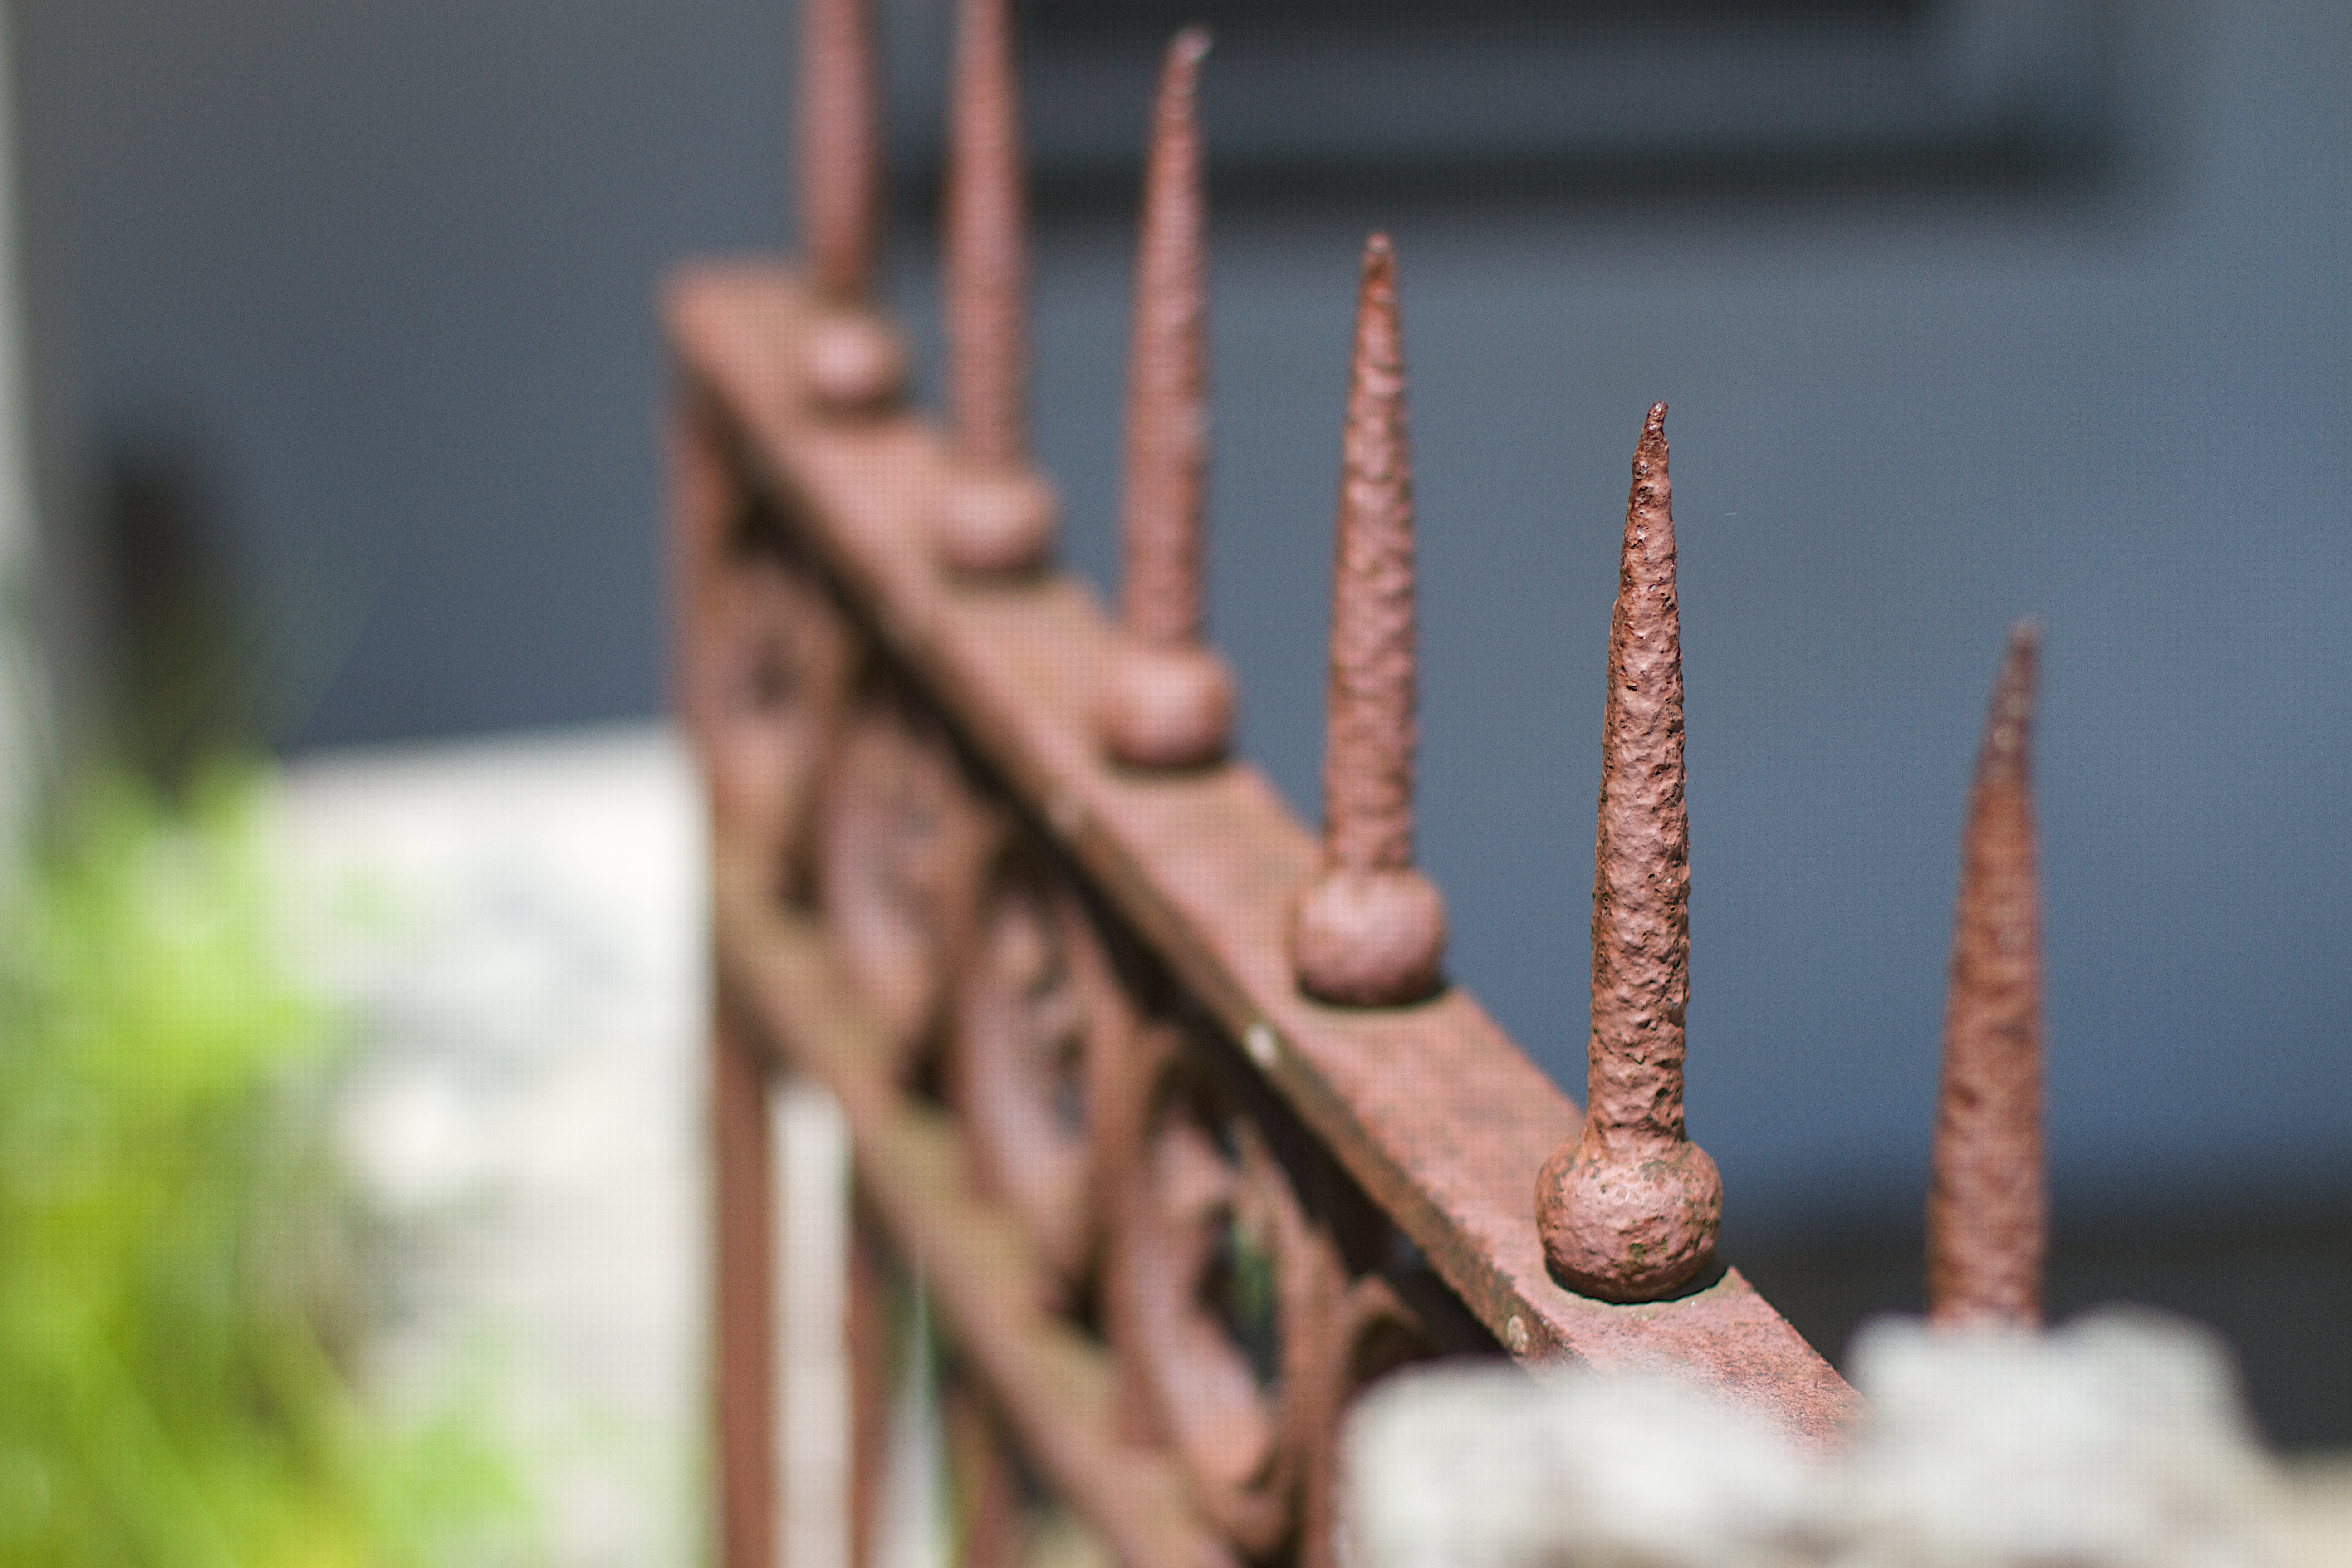
branch, wood, close up, carving, macro photography